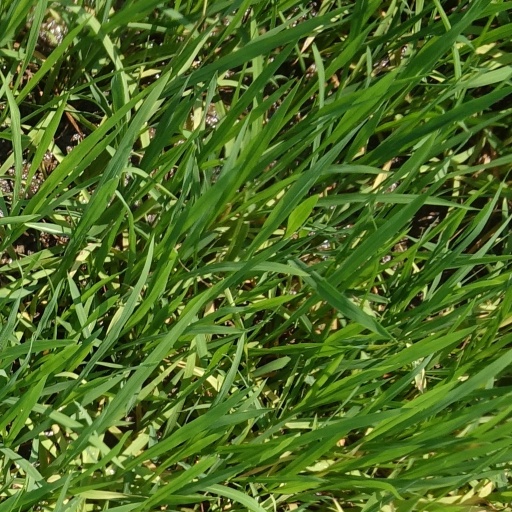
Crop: rice